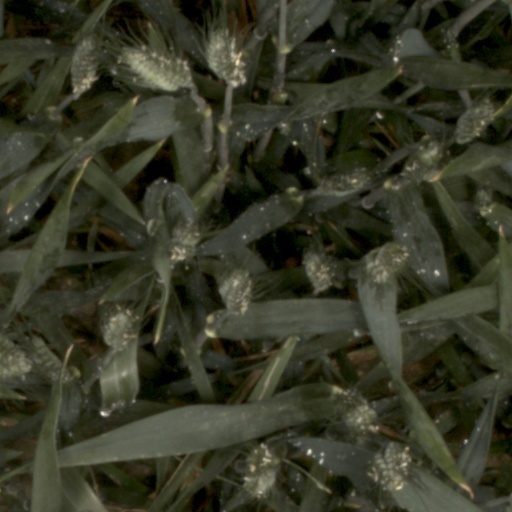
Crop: wheat